Winemaking

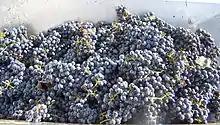
Harvested Cabernet Sauvignon grapes

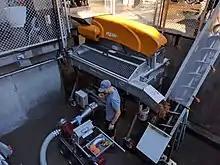
A mechanical destemming machine in use at Chateau Montelena winery in Napa Valley

The quality of the grapes determines the quality of the wine more than any other factor. Grape quality is affected by variety as well as weather during the growing season, soil minerals and acidity, time of harvest, and pruning method. The combination of these effects is often referred to as the grape's "terroir". Given the sensitivity of grapes to weather patterns, winemaking is affected by climate change.